List of liberal theorists

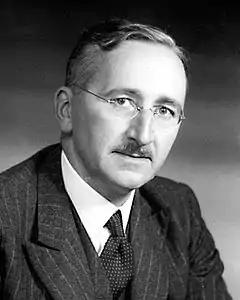
Friedrich von Hayek

Ralph Waldo Emerson (United States, 1803–1882) was an American philosopher who argued that the basic principles of government were mutable, and that government is required only insofar as people are not self-governing. Proponent of Democracy, and of the idea that a democratic people must have a democratic ethics.